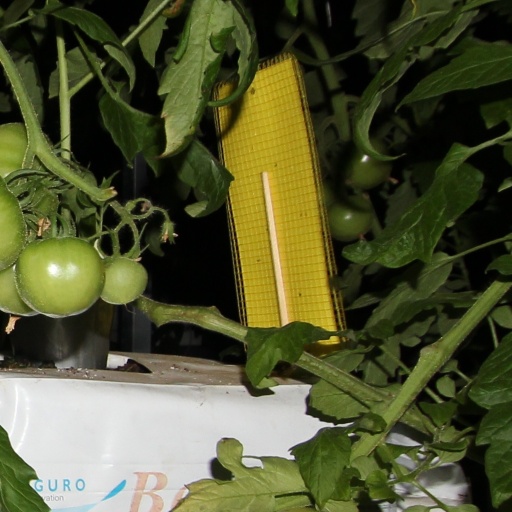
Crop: tomato